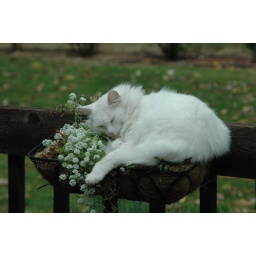
white cat sleeping in a hanging basket of alyssum